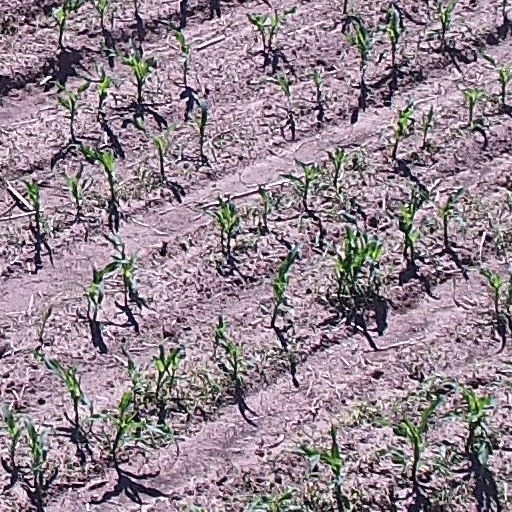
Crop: maize; corn